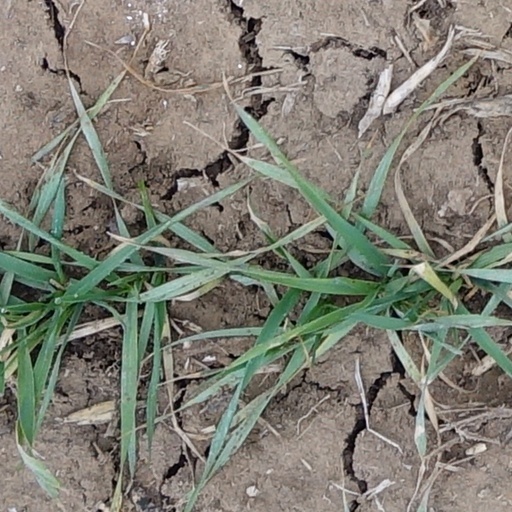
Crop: wheat